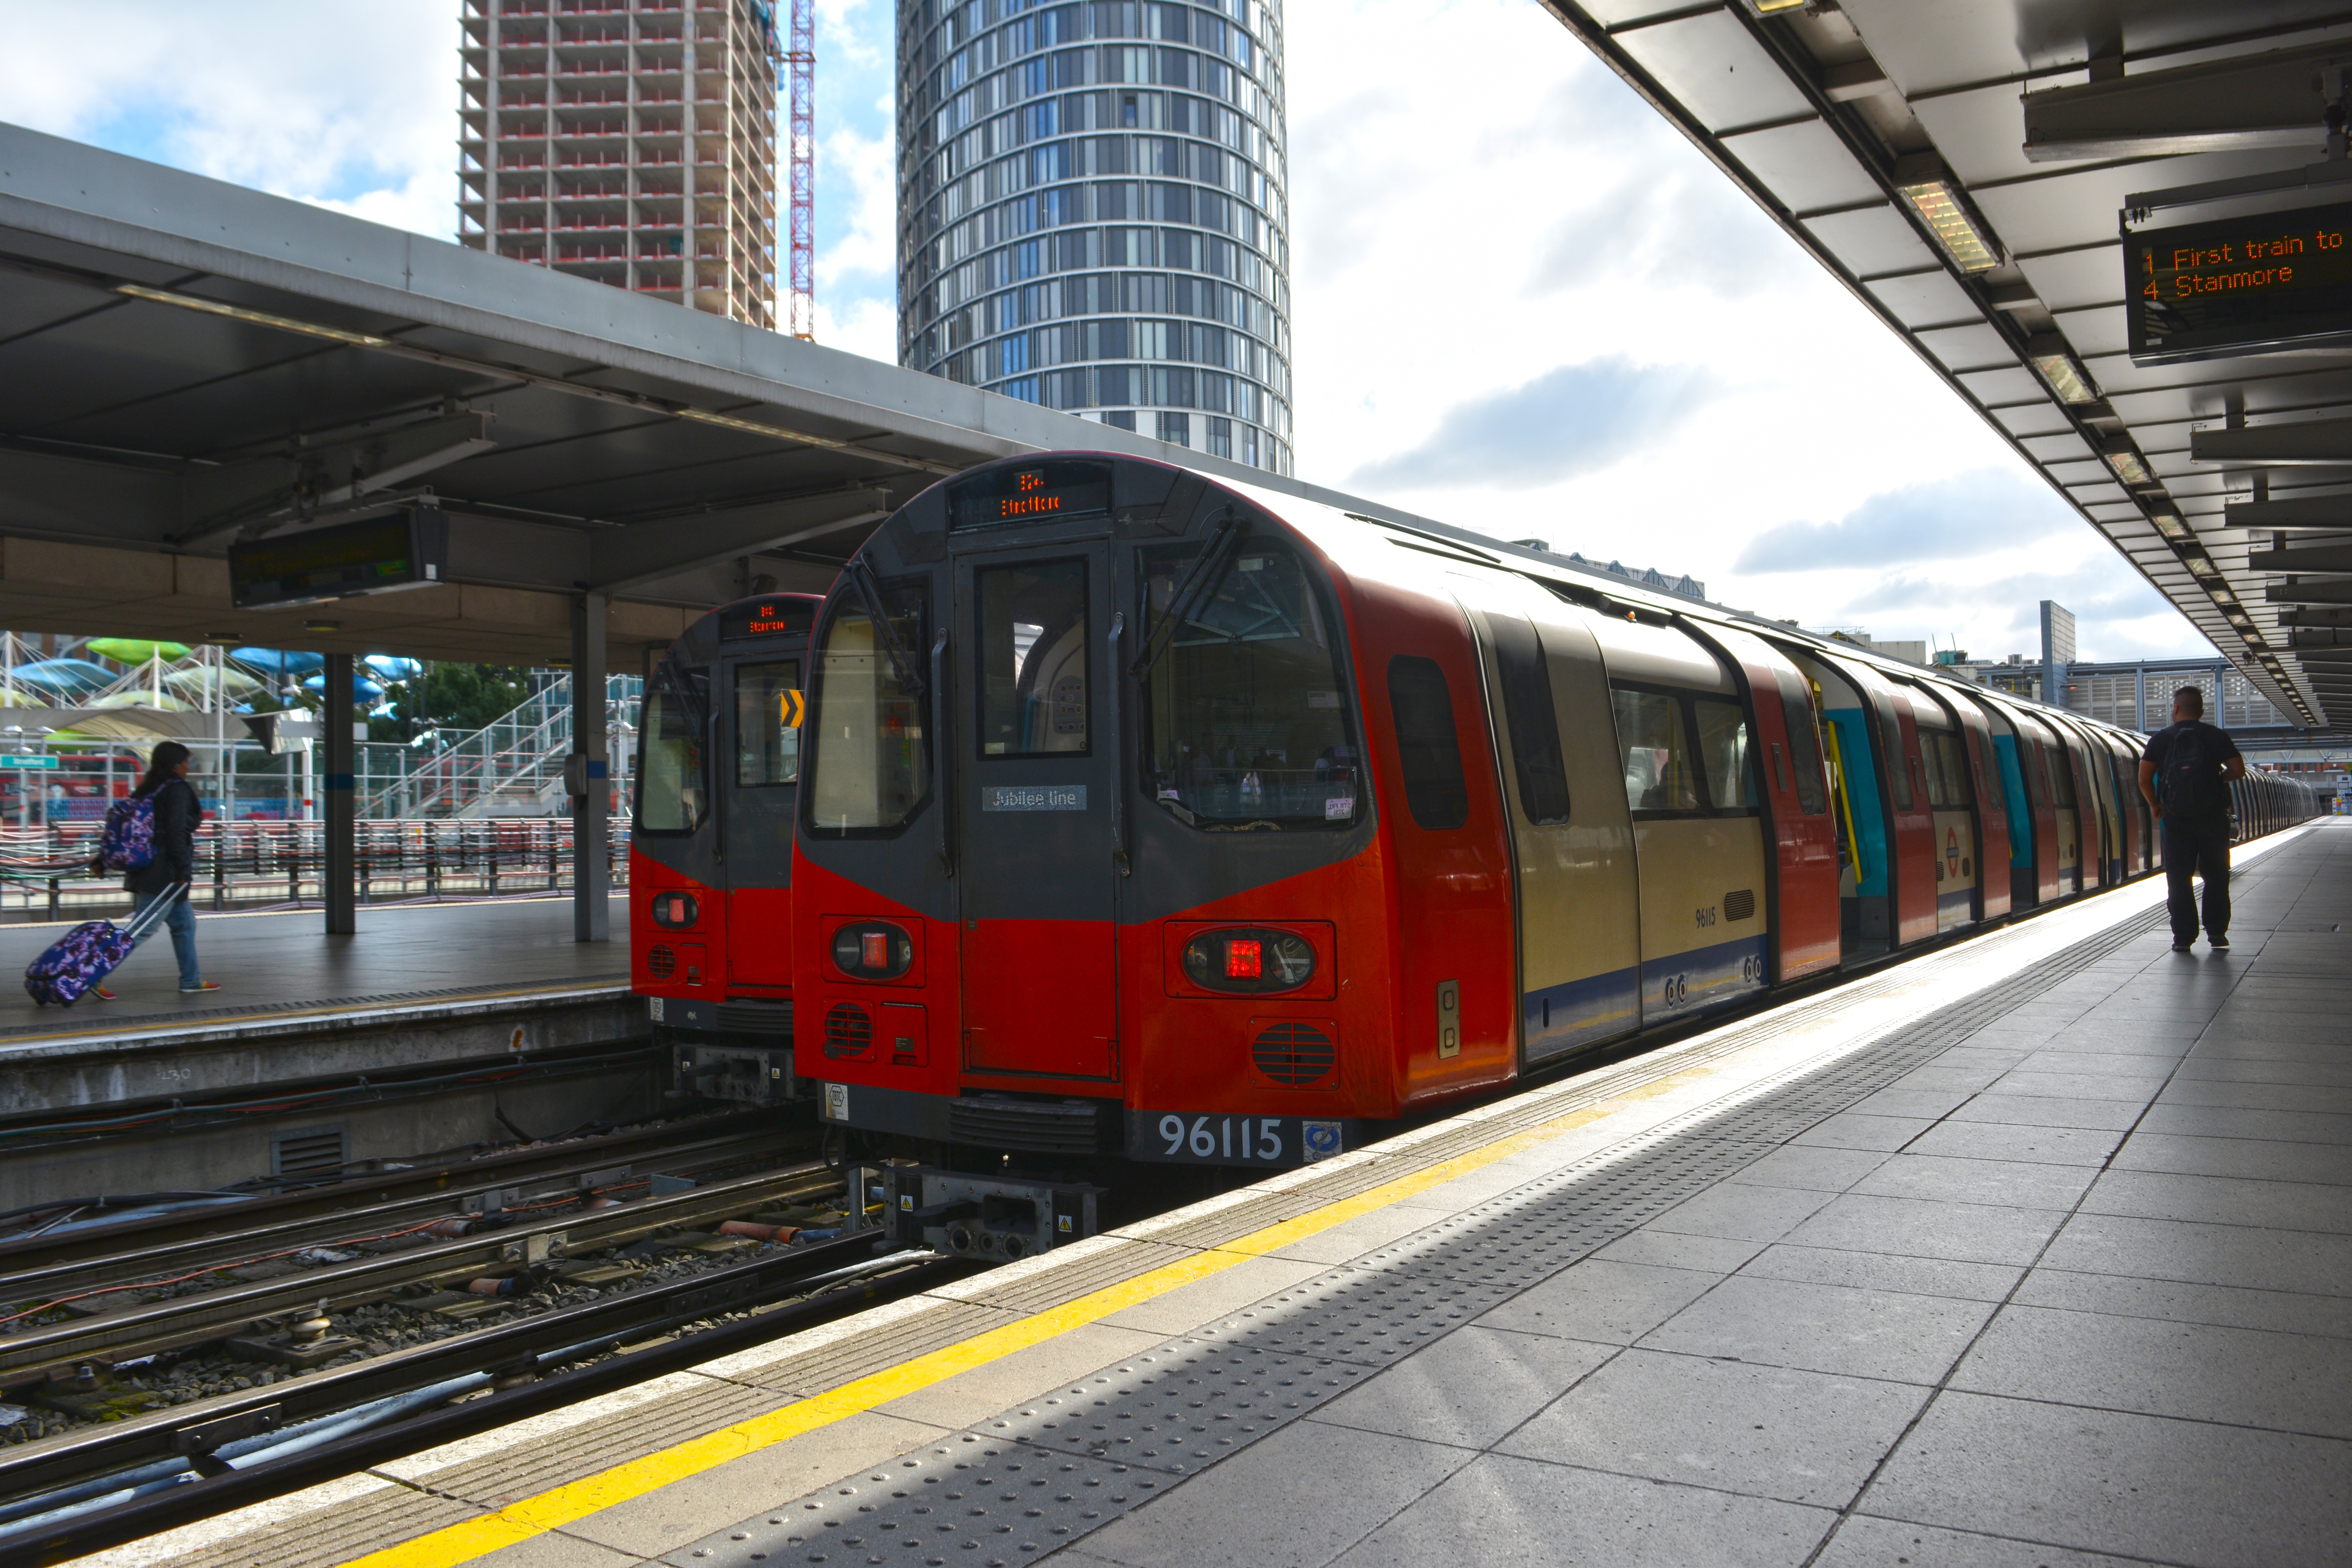
train, transport, vehicle, train station, electricity, public transport, passenger, rail transport, land vehicle, rolling stock, metropolitan area, rapid transit, railroad car, passenger car